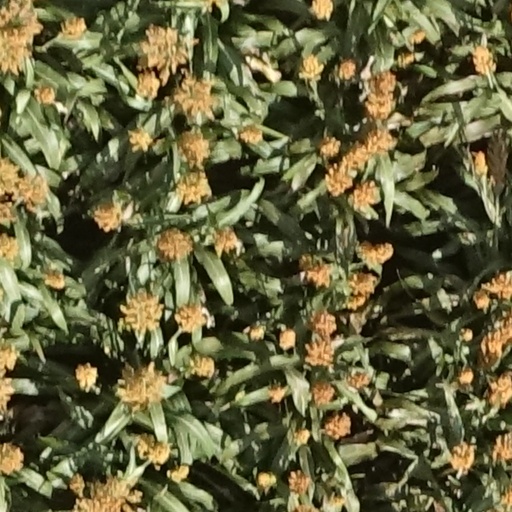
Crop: sorghum